Architecture of Toronto

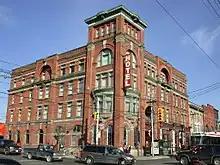
The Gladstone Hotel in 2007. The hotel was one of several built in the mid-to-late 19th century to service travellers from nearby railway stations.

Toronto is the commercial centre of Canada. Many of the country's largest firms are based there, and most others keep a major presence in the city. Among Canada's oldest and most prominent firms are the Big Five banks and the banks have erected many of Toronto's most prominent buildings. The Financial District is centred on the intersection of Bay Street and King Street in the heart of downtown. The blocks at each corner of this intersection are home to office towers for the major banks. This cluster includes four of Canada's five tallest buildings.